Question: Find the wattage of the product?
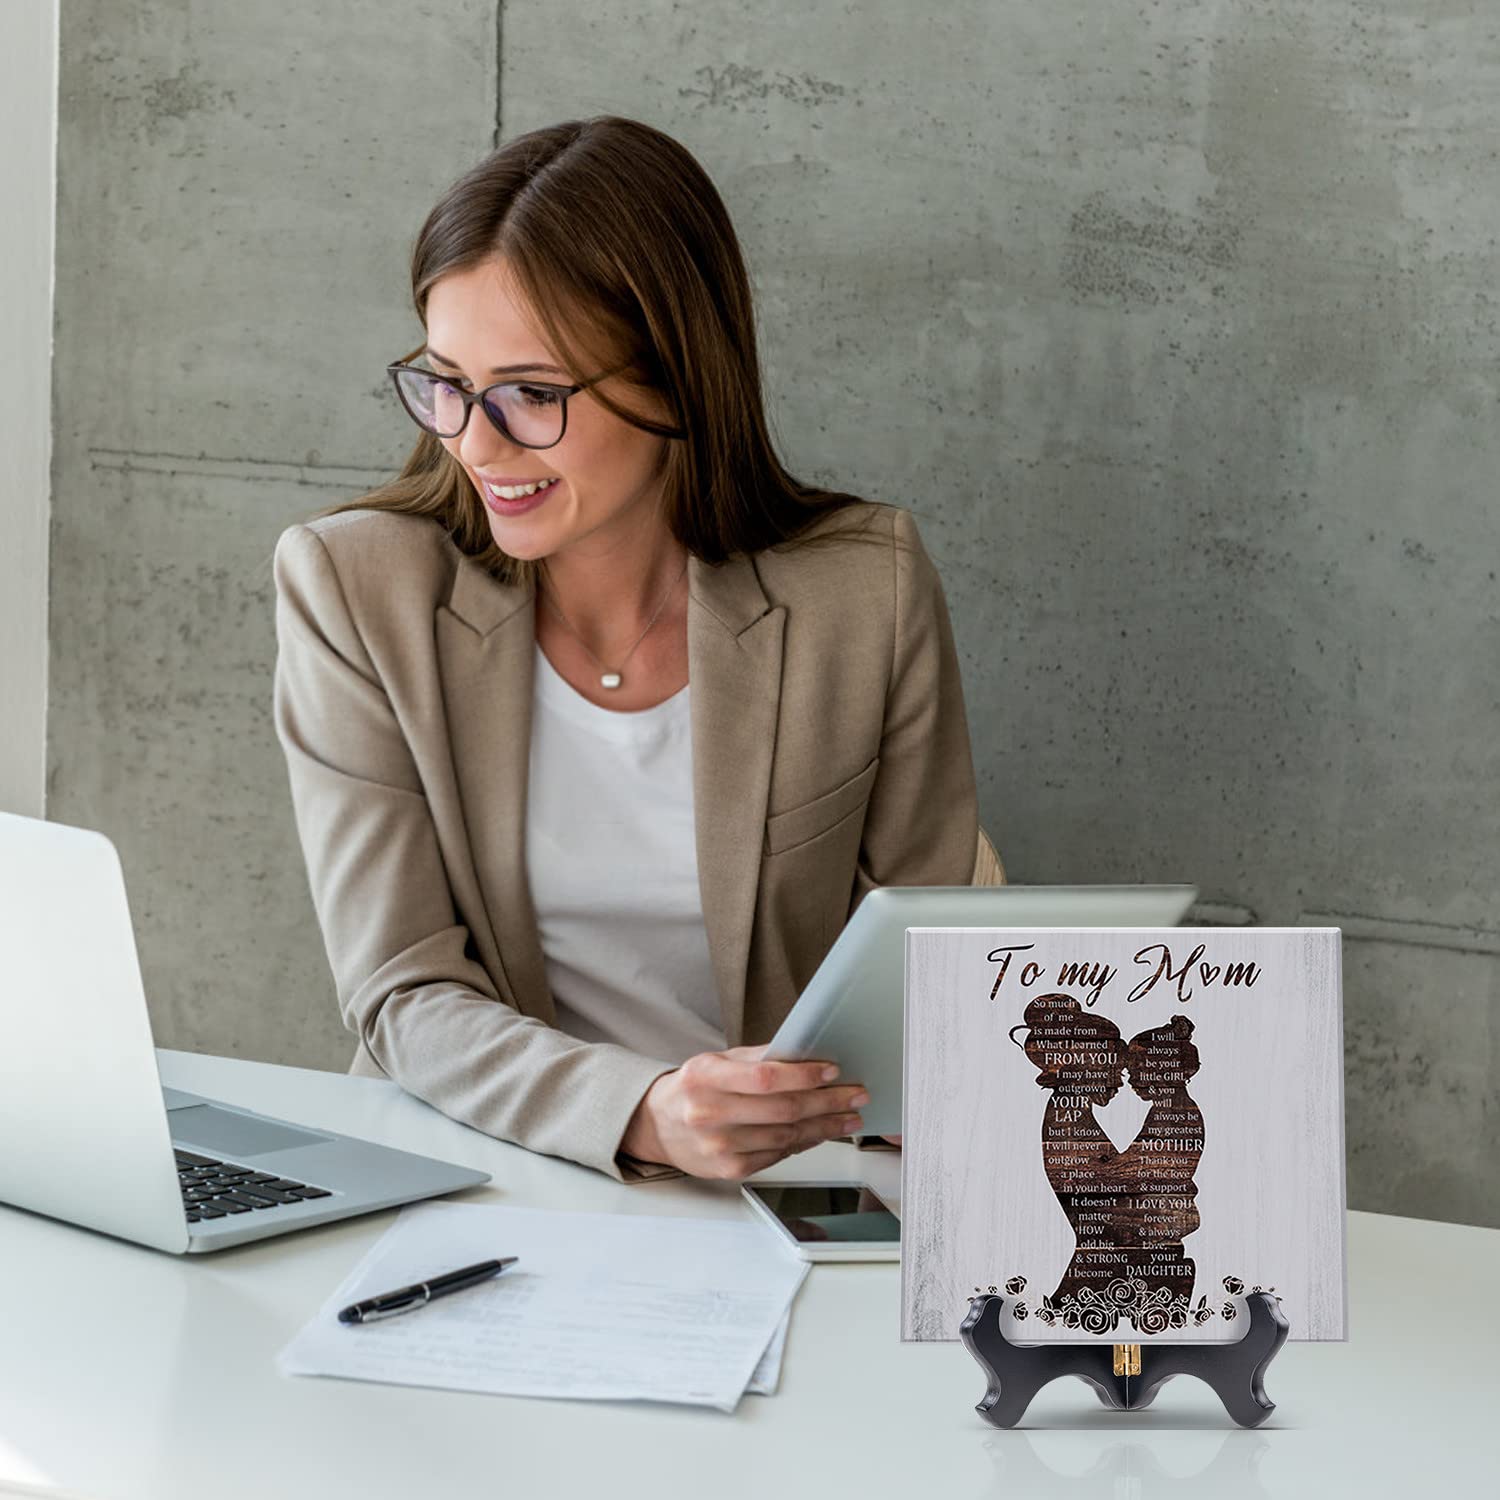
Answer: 1.0 watt